Natalia Krandievskaya

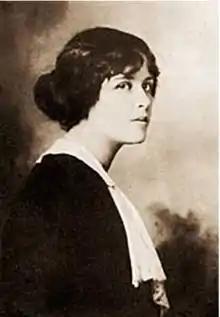
Natalia Krandievskaya (undated)

Natalia Vasilyevna Krandievskaya (1888–1963) was a poet and memoirist born in the Russian Empire. She published three books of poetry, a collection of poems devoted to the Siege of Leningrad, and a book of memoirs. Her second marriage was to the writer Alexey Tolstoy. The couple lived in exile together for several years after the Russian Revolution.